Brontë Parsonage Museum

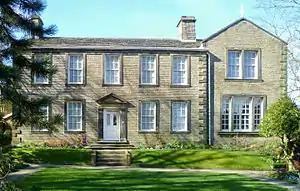

The Brontë Parsonage Museum is a writer's house museum maintained by the Brontë Society in honour of the Brontë sisters – Charlotte, Emily and Anne. The museum is in the former Brontë family home, the parsonage in Haworth, West Yorkshire, England, where the sisters spent most of their lives and wrote their famous novels.